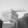
ASL letter: G